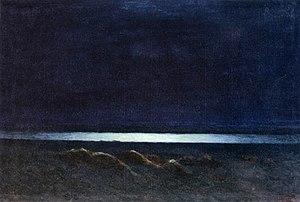
Clair de lune sur le Dniepr est un tableau paysager du peintre russe Arkhip Kouïndji, réalisé en 1880. Il est conservé au Musée russe à Saint-Pétersbourg. Ses dimensions sont de 105 × 146 cm. Le tableau représente le fleuve Dniepr par une nuit de pleine lune en été. La section éclairée du fleuve de couleur verte reflète le clair de lune. Le Dniepr traverse une plaine qui à l'horizon se confond avec le ciel sombre recouverts de quelques nuages légers. Cette toile est considérée comme la plus célèbre parmi les réalisations créatives de Kouïndji.